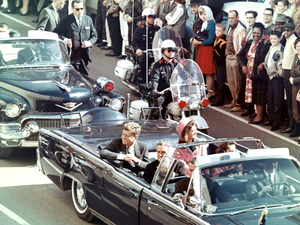
L’assassinat de John Fitzgerald Kennedy, trente-cinquième président des États-Unis, a lieu le vendredi 22 novembre 1963 à Dallas à 12 h 30 CST, soit 18 h 30 UTC. Le cortège présidentiel traverse à vitesse réduite le centre de la ville. Lorsque la voiture présidentielle, décapotée, passe sur Dealey Plaza, John F. Kennedy est mortellement blessé par des tirs d'arme à feu. Une heure et demie après la fusillade, un homme, Lee Harvey Oswald, est arrêté dans un cinéma pour avoir tué un policier, J. D. Tippit. Identifié comme un des employés du dépôt de livres, bâtiment d'où on a tiré sur le cortège selon des témoins, et au cinquième étage duquel on a retrouvé un fusil à lunette lui appartenant, il est considéré par la police de Dallas comme le principal suspect de l'assassinat du président. Deux jours après, lors de son transfert à la prison de Dallas, il est à son tour assassiné par Jack Ruby, un propriétaire de boîte de nuit.
22/11/63 est un roman de science-fiction, à tonalité fantastique, de Stephen King qui est paru le 8 novembre 2011 aux États-Unis et le 28 février 2013 en France. Sur fond de voyage dans le temps, le roman comporte une trame principale où le narrateur tente d'empêcher l'assassinat de John F. Kennedy, et une trame secondaire, mais essentielle, sous la forme d'une histoire d'amour entre le narrateur et une jeune femme des années 1960.
La présidence de John Fitzgerald Kennedy, en tant que 35ᵉ président des États-Unis, dura du 20 janvier 1961 jusqu'à son assassinat le 22 novembre 1963. Membre du Parti démocrate, Kennedy prit ses fonctions après avoir battu le vice-président sortant Richard Nixon, membre du Parti républicain, à l'élection présidentielle de 1960. Il fut remplacé après sa mort par son vice-président Lyndon B. Johnson.
Stephen King [ˈstiːvən kɪŋ] est un écrivain américain né le 21 septembre 1947 à Portland.
Lincoln est une marque automobile américaine spécialisée dans les voitures de luxe fondée en 1917. La marque est la propriété du constructeur automobile américain Ford depuis 1922.
Le cortège présidentiel de Dallas est la suite de véhicules transportant le président John Fitzgerald Kennedy son épouse Jacqueline Kennedy, le gouverneur démocrate du Texas John Bowden Connally et son épouse Nellie, des officiels du gouvernement dont le vice-président Lyndon Johnson, du parti démocrate, et les agents du Secret Service, lors de sa visite électorale dans la ville Texane, le 22 novembre 1963 jour de son assassinat.
Brian De Palma [ˈbraɪən də ˈpɑlmə] est un réalisateur, producteur de cinéma et scénariste américain, né le 11 septembre 1940 à Newark.
Impact est un roman policier historique de Philip Kerr, paru en anglais en 1999 et traduit en français en 2000 aux éditions du Masque. L'ouvrage a été réédité à plusieurs reprises.